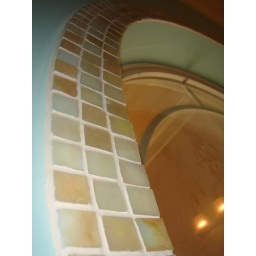
glass tile around the window